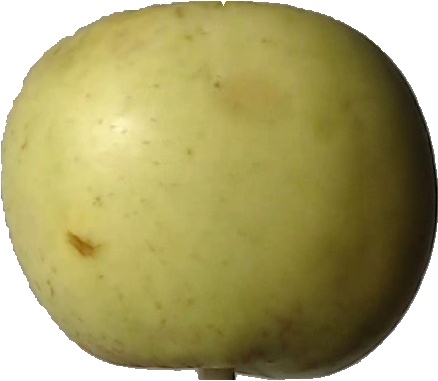
Label: apple_golden_3